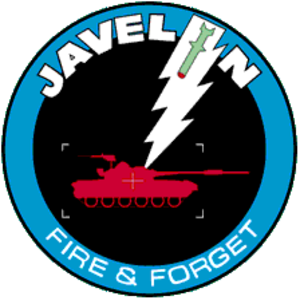
Le FGM-148 Javelin est un lance-missiles antichar portable américain développé dans les années 1980, et déployé à partir de 1996.